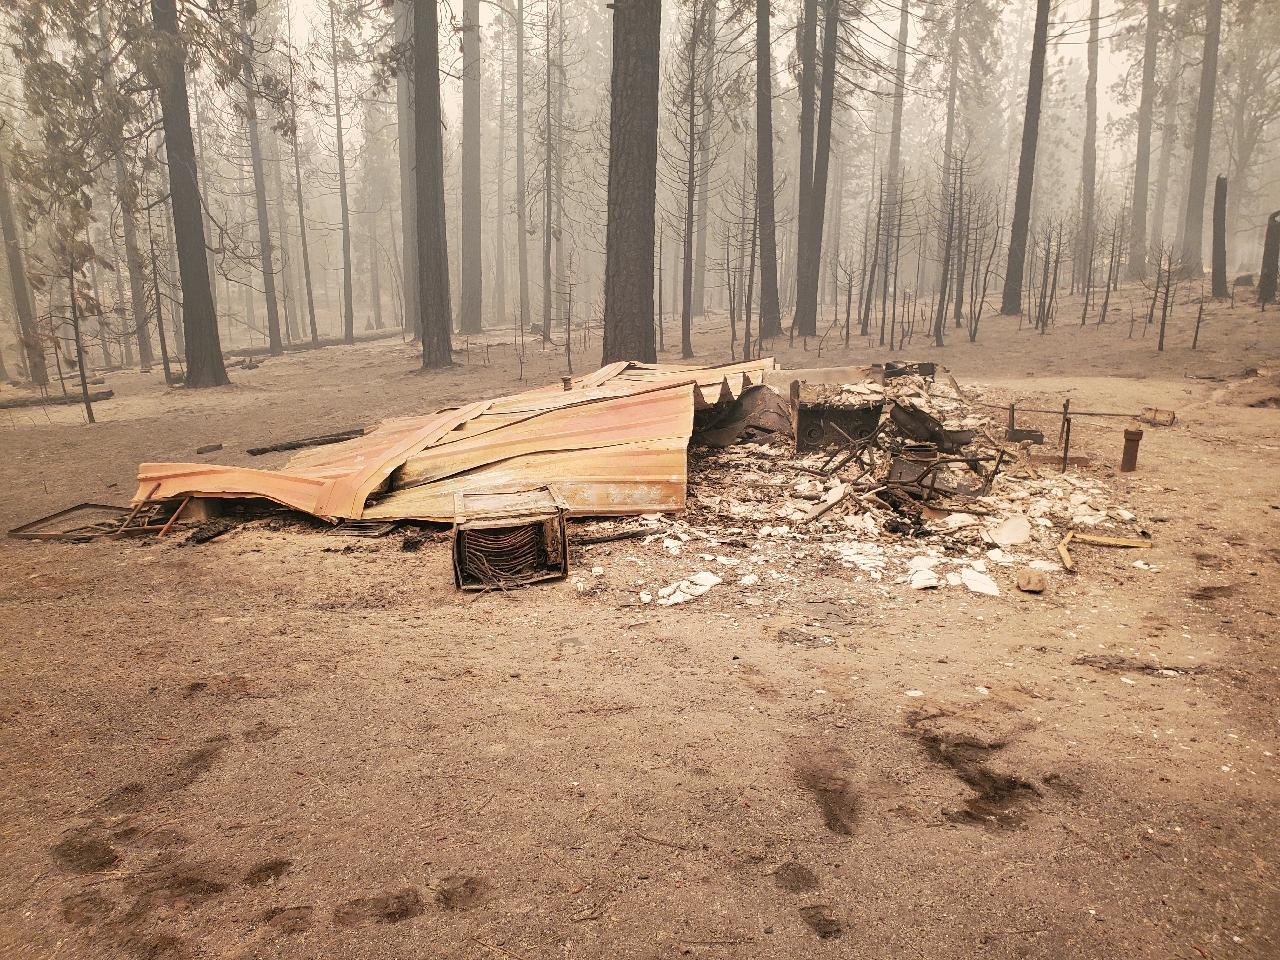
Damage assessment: destroyed